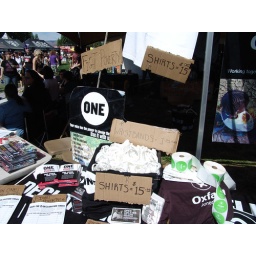
Our truck broke down in Idaho. Luckily we have boxes of stuff in our car to improvise with!